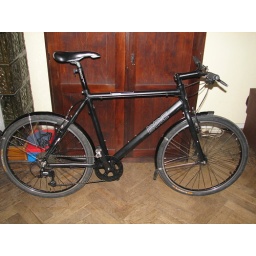
fastest street bike in Poland